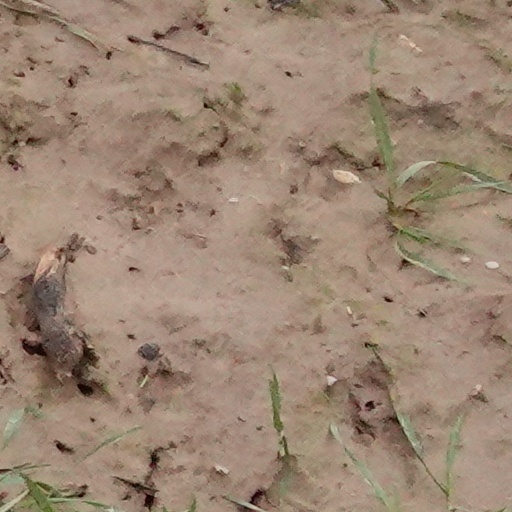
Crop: wheat